Ryann Krais

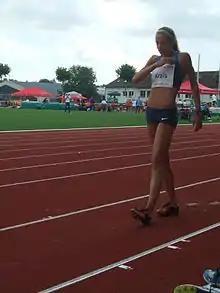
Krais in 2010

Ryann Krais (born March 21, 1990) is an American athlete. She is a gold and bronze medalist from the 2007 World Youth Championships.